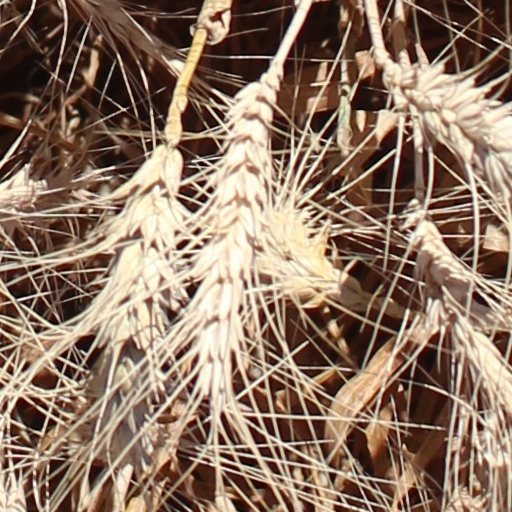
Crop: wheat